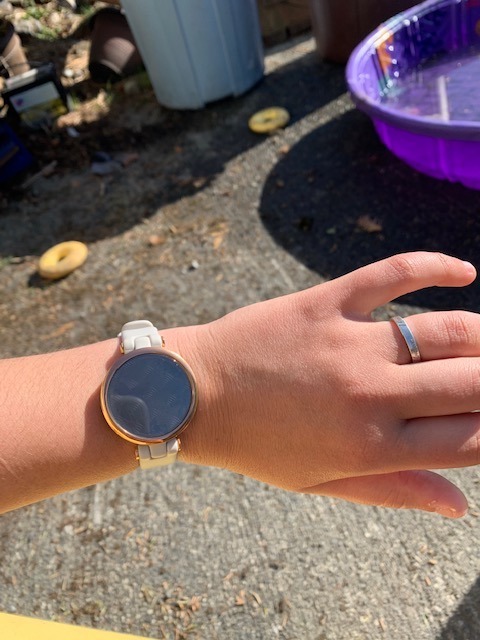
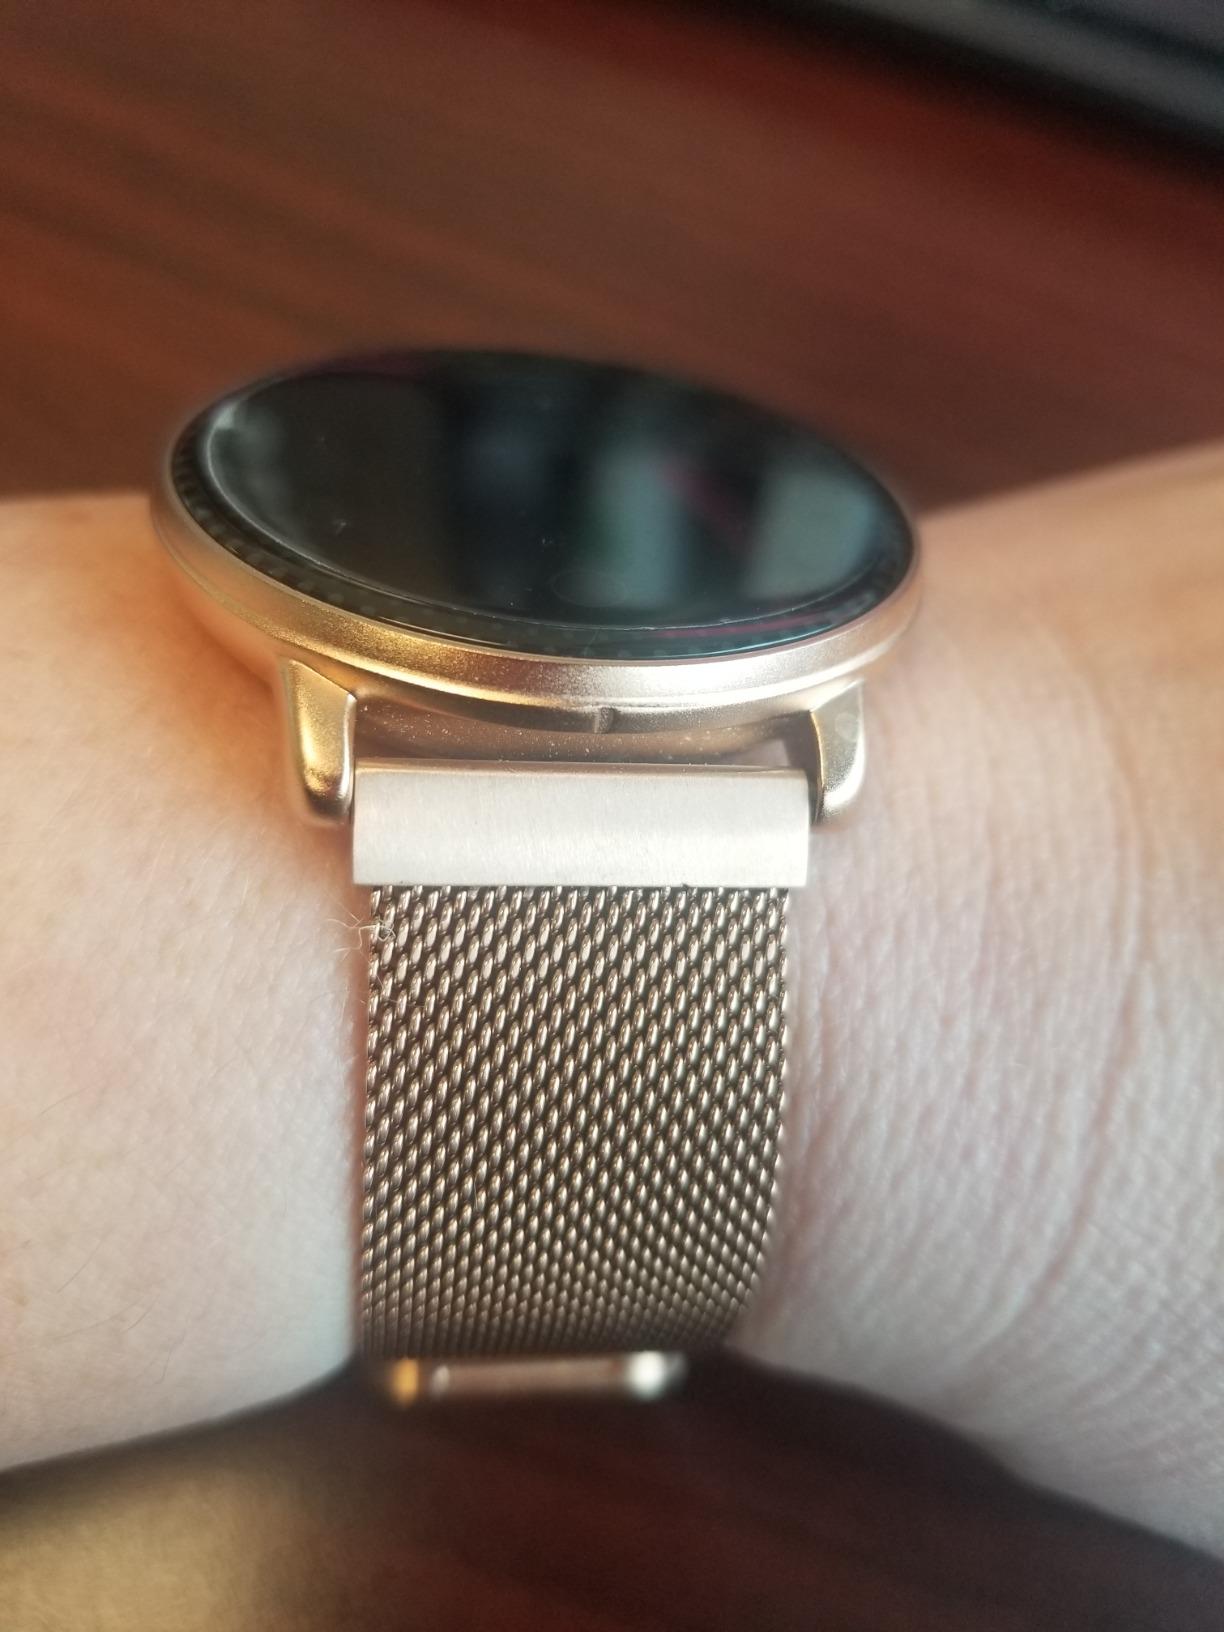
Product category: smartwatch
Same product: no